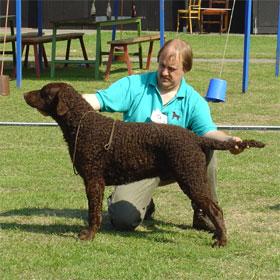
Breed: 202-n000028-curly_coated_retriever